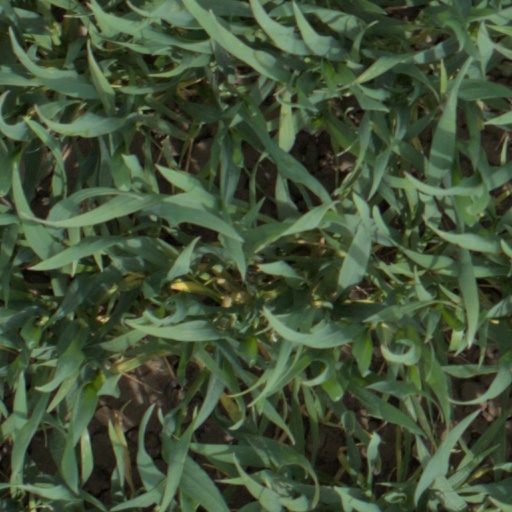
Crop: wheat